Governor of Bermuda

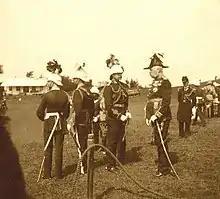
Governor Lt. Gen. Sir Henry Geary, KCB (right), at Prospect Camp, Bermuda, on Tuesday, 11 March 1902, to decorate three officers with the DSO

At the written request of George Washington, during the course of the American War of Independence, 100 barrels of gunpowder were stolen from a magazine in St. George's and provided to the American rebels. No one was ever prosecuted in relation to this act of treason. The theft had been the result of a conspiracy involving powerful Bermudians, who were motivated as much by Bermuda's desperate plight, denied her primary trading partner and source of food, as by any favourable sentiments they may have had in regard to either the American colonists or their cause. The chief conspirator was Henry Tucker of The Grove (the "overplus" estate appropriated in 1616 by Governor Daniel Tucker), a member of the House of Assembly, former member of the council, and militia officer (soon to be promoted to colonel), who had plotted with Benjamin Franklin while attending the rebel Continental Congress as a delegate for Bermuda. Two of his sons served in the rebel Army and were to achieve high office in the post-War US government. A third son, also named "Henry Tucker", was at the time the president of the council (and later acting governor on multiple occasions), and married to the daughter of Governor George James Bruere. Following this, Bermudians and their political institutions were looked at suspiciously by the British government.